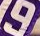
Number: 9